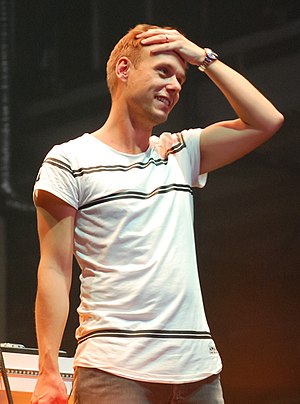
Armin van Buuren
Armin van Buuren i 2017
Armin van Buuren er en hollandsk tranceproducer og DJ. Han er født i Leiden, Nederlandende, men voksede op i Koudekerk aan den Rijn. I 2007, 2008, 2009, 2010 og 2012 blev han kåret til verdens bedste DJ af det internationalt anerkendte magasin DJ Mag i deres top 100 afstemning. Armin van Buuren har sit eget ugentlige radioshow "A State of Trance", som er det mest hørte radioprogram verdenen over med over 30 millioner lyttere hver uge i mere end 40 lande. Første episode blev udsendt d. 1. juni 2001.